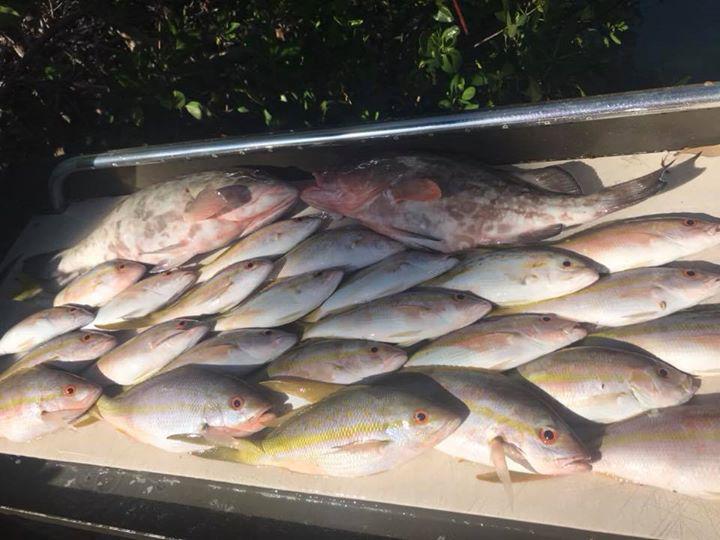
nice day on the reef today !
Relation: Subjective